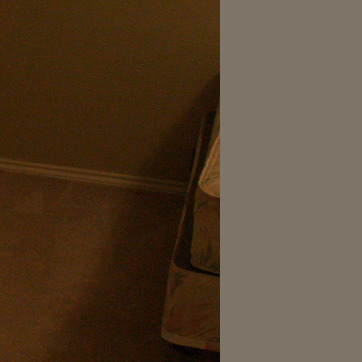
Material: painted